London Bridge Is Falling Down

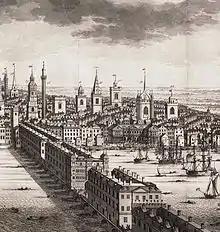
Prospect of Old London Bridge in 1710

A melody is recorded for "London Bridge" in an edition of John Playford's "The Dancing Master" published in 1718, but it differs from the modern tune recorded above and no lyrics were given. An issue of "Blackwood's Magazine" in 1821 noted the rhyme as being sung to the tune of "Nancy Dawson", now better known as "Nuts in May," and the same tune was given in Richard Thomson's "Chronicles of London Bridge" (1827).